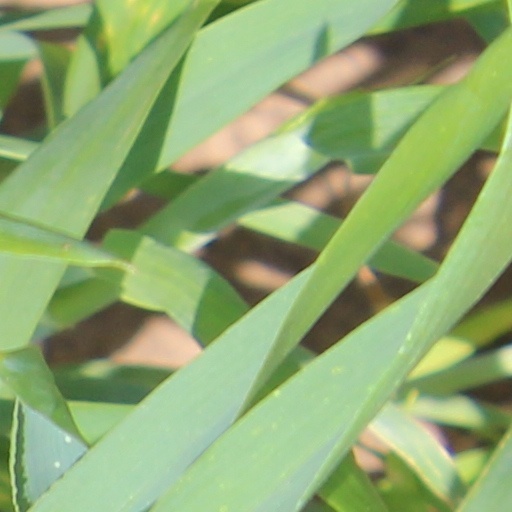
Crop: wheat